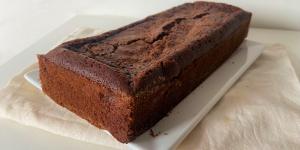
budin de chocolate con aceite